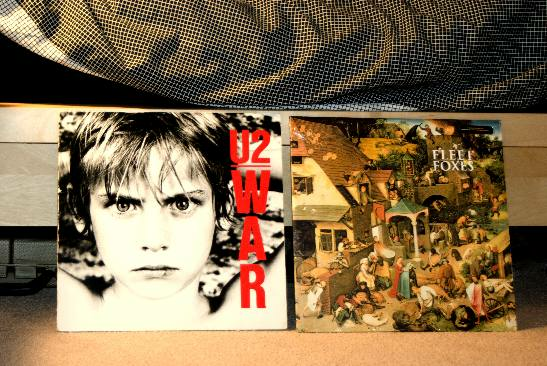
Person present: Yes